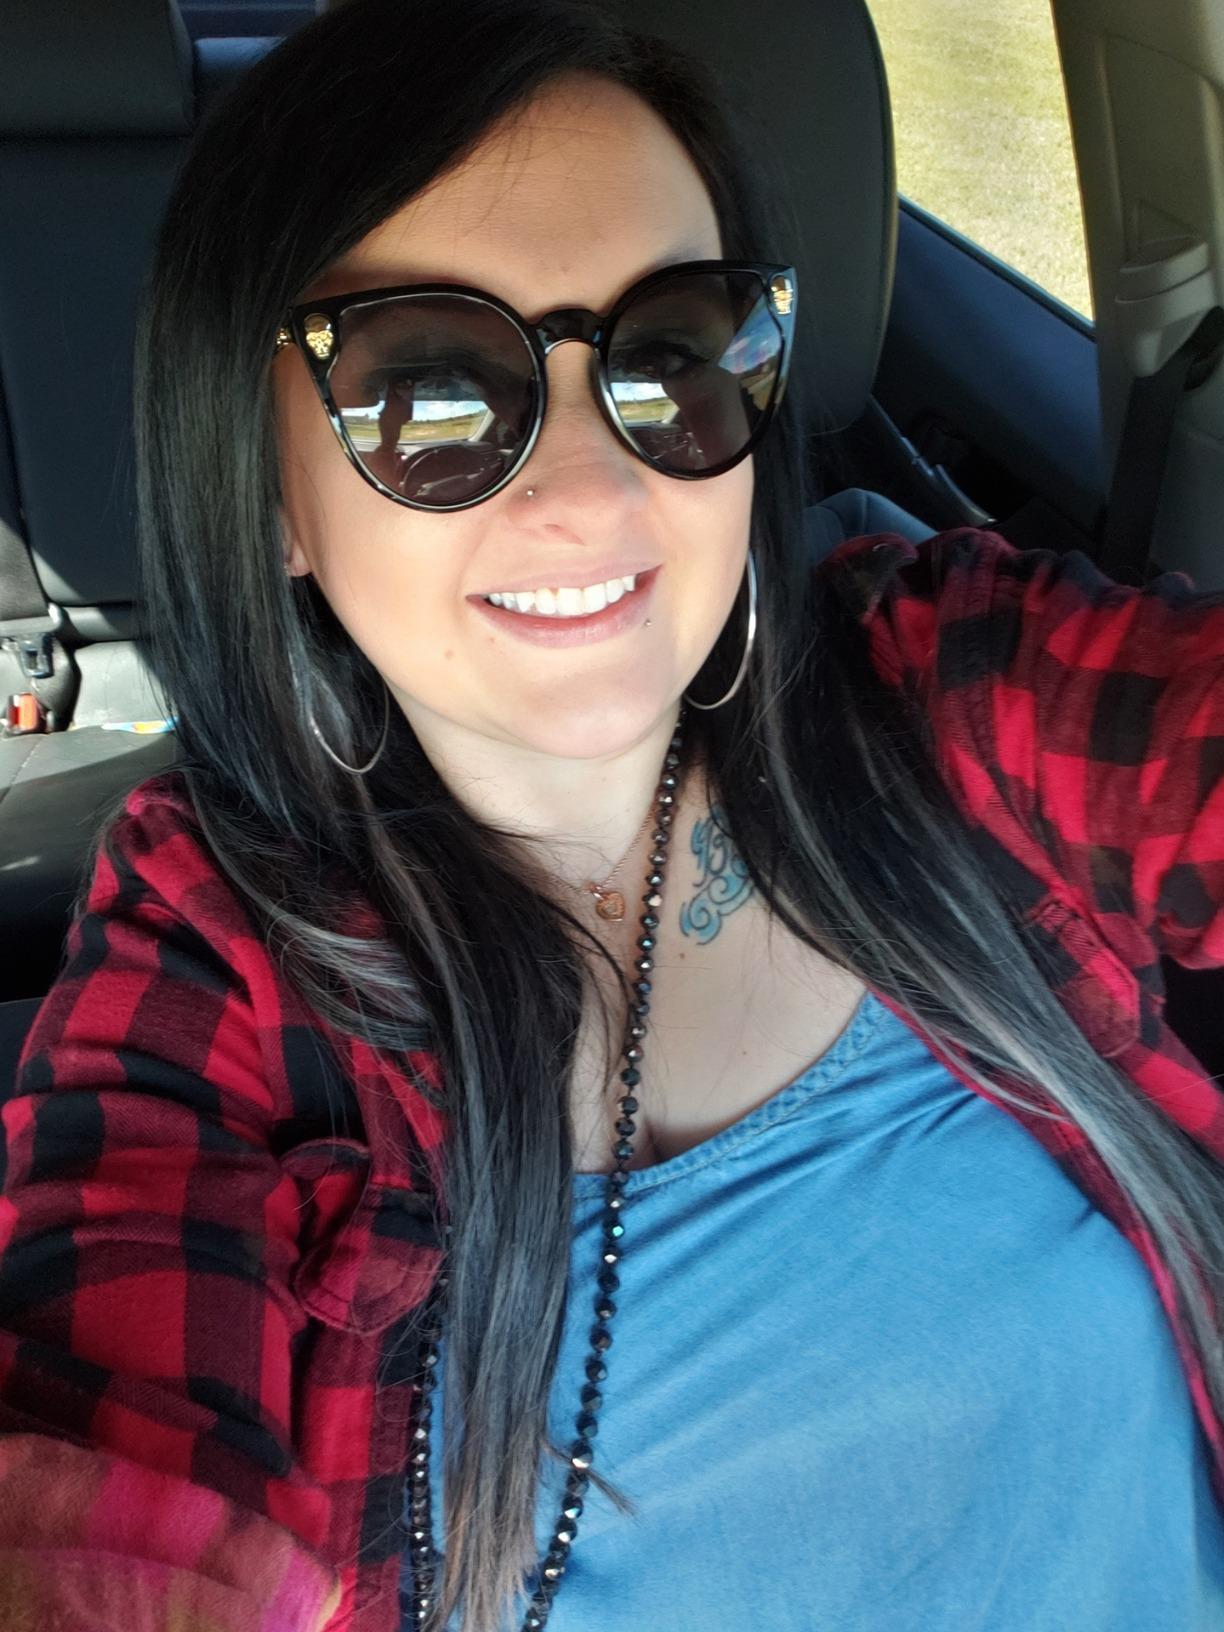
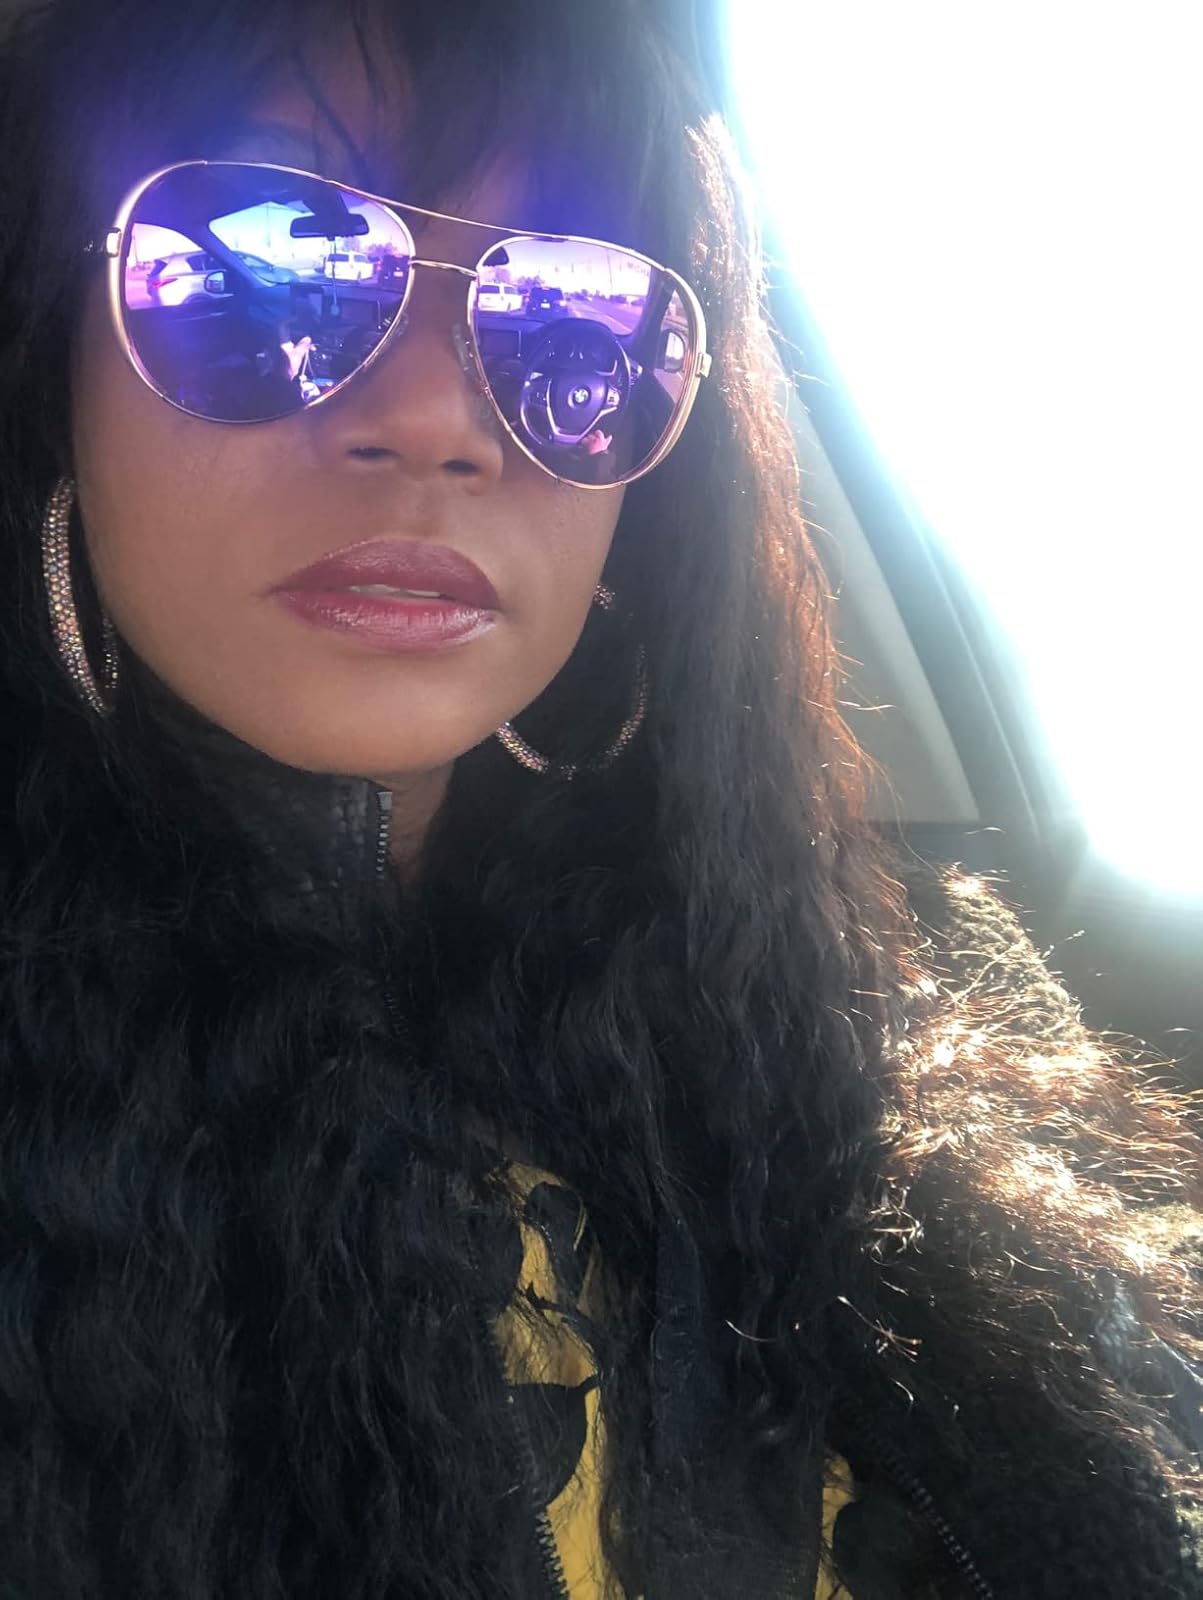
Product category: accessories_sunglasses
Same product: no